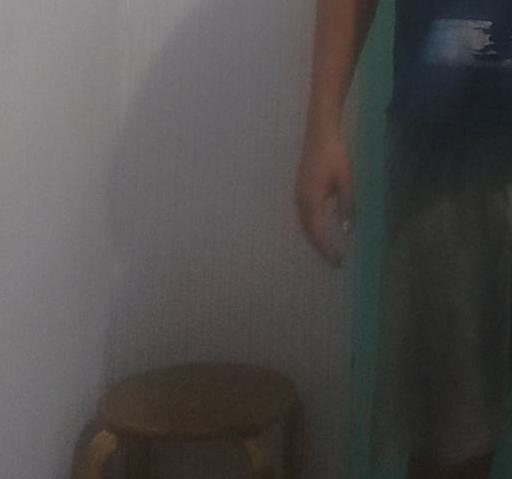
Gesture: no_gesture